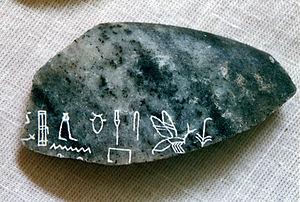
Sekhemib ou Sekhemib-Perenmaât, est le nom d'Horus d'un roi égyptien qui régna sous la IIᵉ dynastie. Comme son prédécesseur ou successeur Seth-Péribsen, Sekhemib est aujourd'hui bien attesté dans les archives archéologiques, mais il ne figure dans aucun document posthume. La durée exacte de son règne est inconnue et son lieu de sépulture n'a pas encore été trouvé.